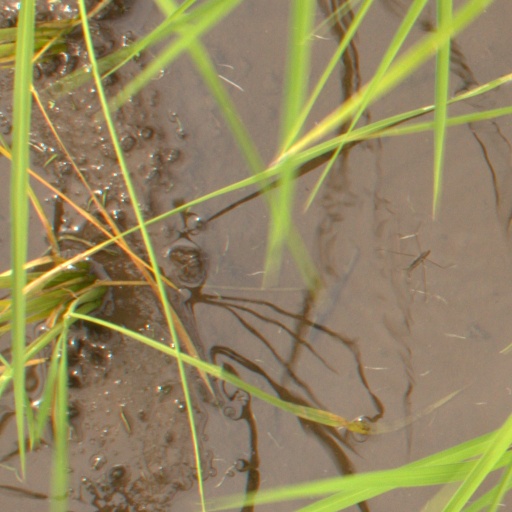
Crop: rice